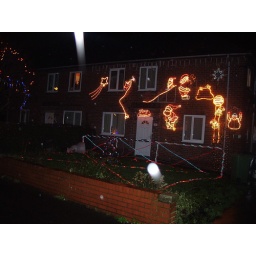
This house is more-or-less exactly across the road from that in the previous photo.